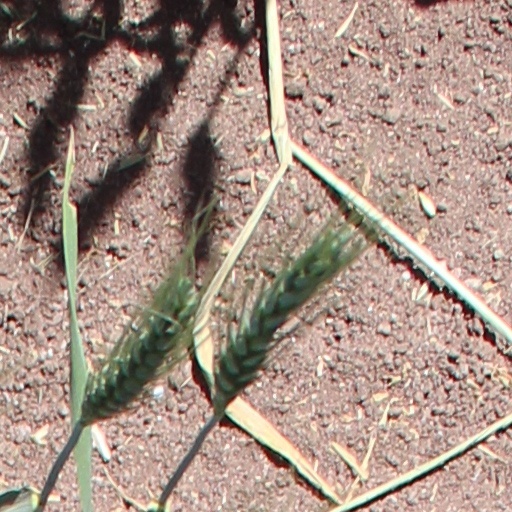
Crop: wheat